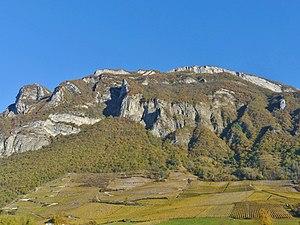
Vue, depuis Montmélian, du Roc de Tormery et de ses vignobles en coteaux, l'automne au lever de soleil, au sud du massif des Bauges, en Savoie.
Cette liste recense les sites classés Zones naturelles d'intérêt écologique, faunistique et floristique du département français de la Savoie en région Auvergne-Rhône-Alpes.